Bab L' Bluz

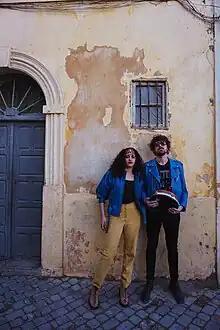
Bab L' Bluz in the streets of El Jadida

Bab L' Bluz (Arabic: باب لبلوز) is a Moroccan-French rock band that was formed in Marrakesh in 2018. The band consists of lead vocalist/ electric awisha (a smaller version of a gimbri) Yousra Mansour, electric gimbri player and multi-instrumentalist Brice Bottin. As an exponent of the "Nayda" artistic movement in Morocco which places emphasis on local heritage, Mansour provides vocals in the Moroccan Arabic dialect of Darija. Bab L' Bluz take inspiration from a wide range of musical styles such as Gnawa music, blues, Chaâbi, and Afrobeat.